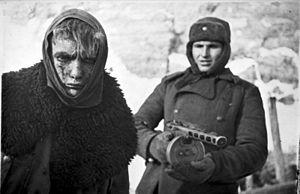
La bataille de Stalingrad est la succession des combats qui, du 17 juillet 1942 au 2 février 1943, ont opposé les forces de l'URSS à celles du Troisième Reich et de ses alliés assaillant la ville de Stalingrad. Cette « bataille » d'un peu plus de six mois s'est déroulée en fait en quatre phases, l'approche de la ville par les armées de l’Axe, les combats urbains pour sa conquête à partir de septembre 1942, puis la contre-offensive soviétique, jusqu'à l'encerclement et à la reddition des troupes allemandes. L'ensemble de ces combats, dans et hors de la ville, ont coûté la vie à plus de 800 000 Soviétiques, civils et combattants, et à 400 000 militaires allemands, roumains, italiens, hongrois et croates.